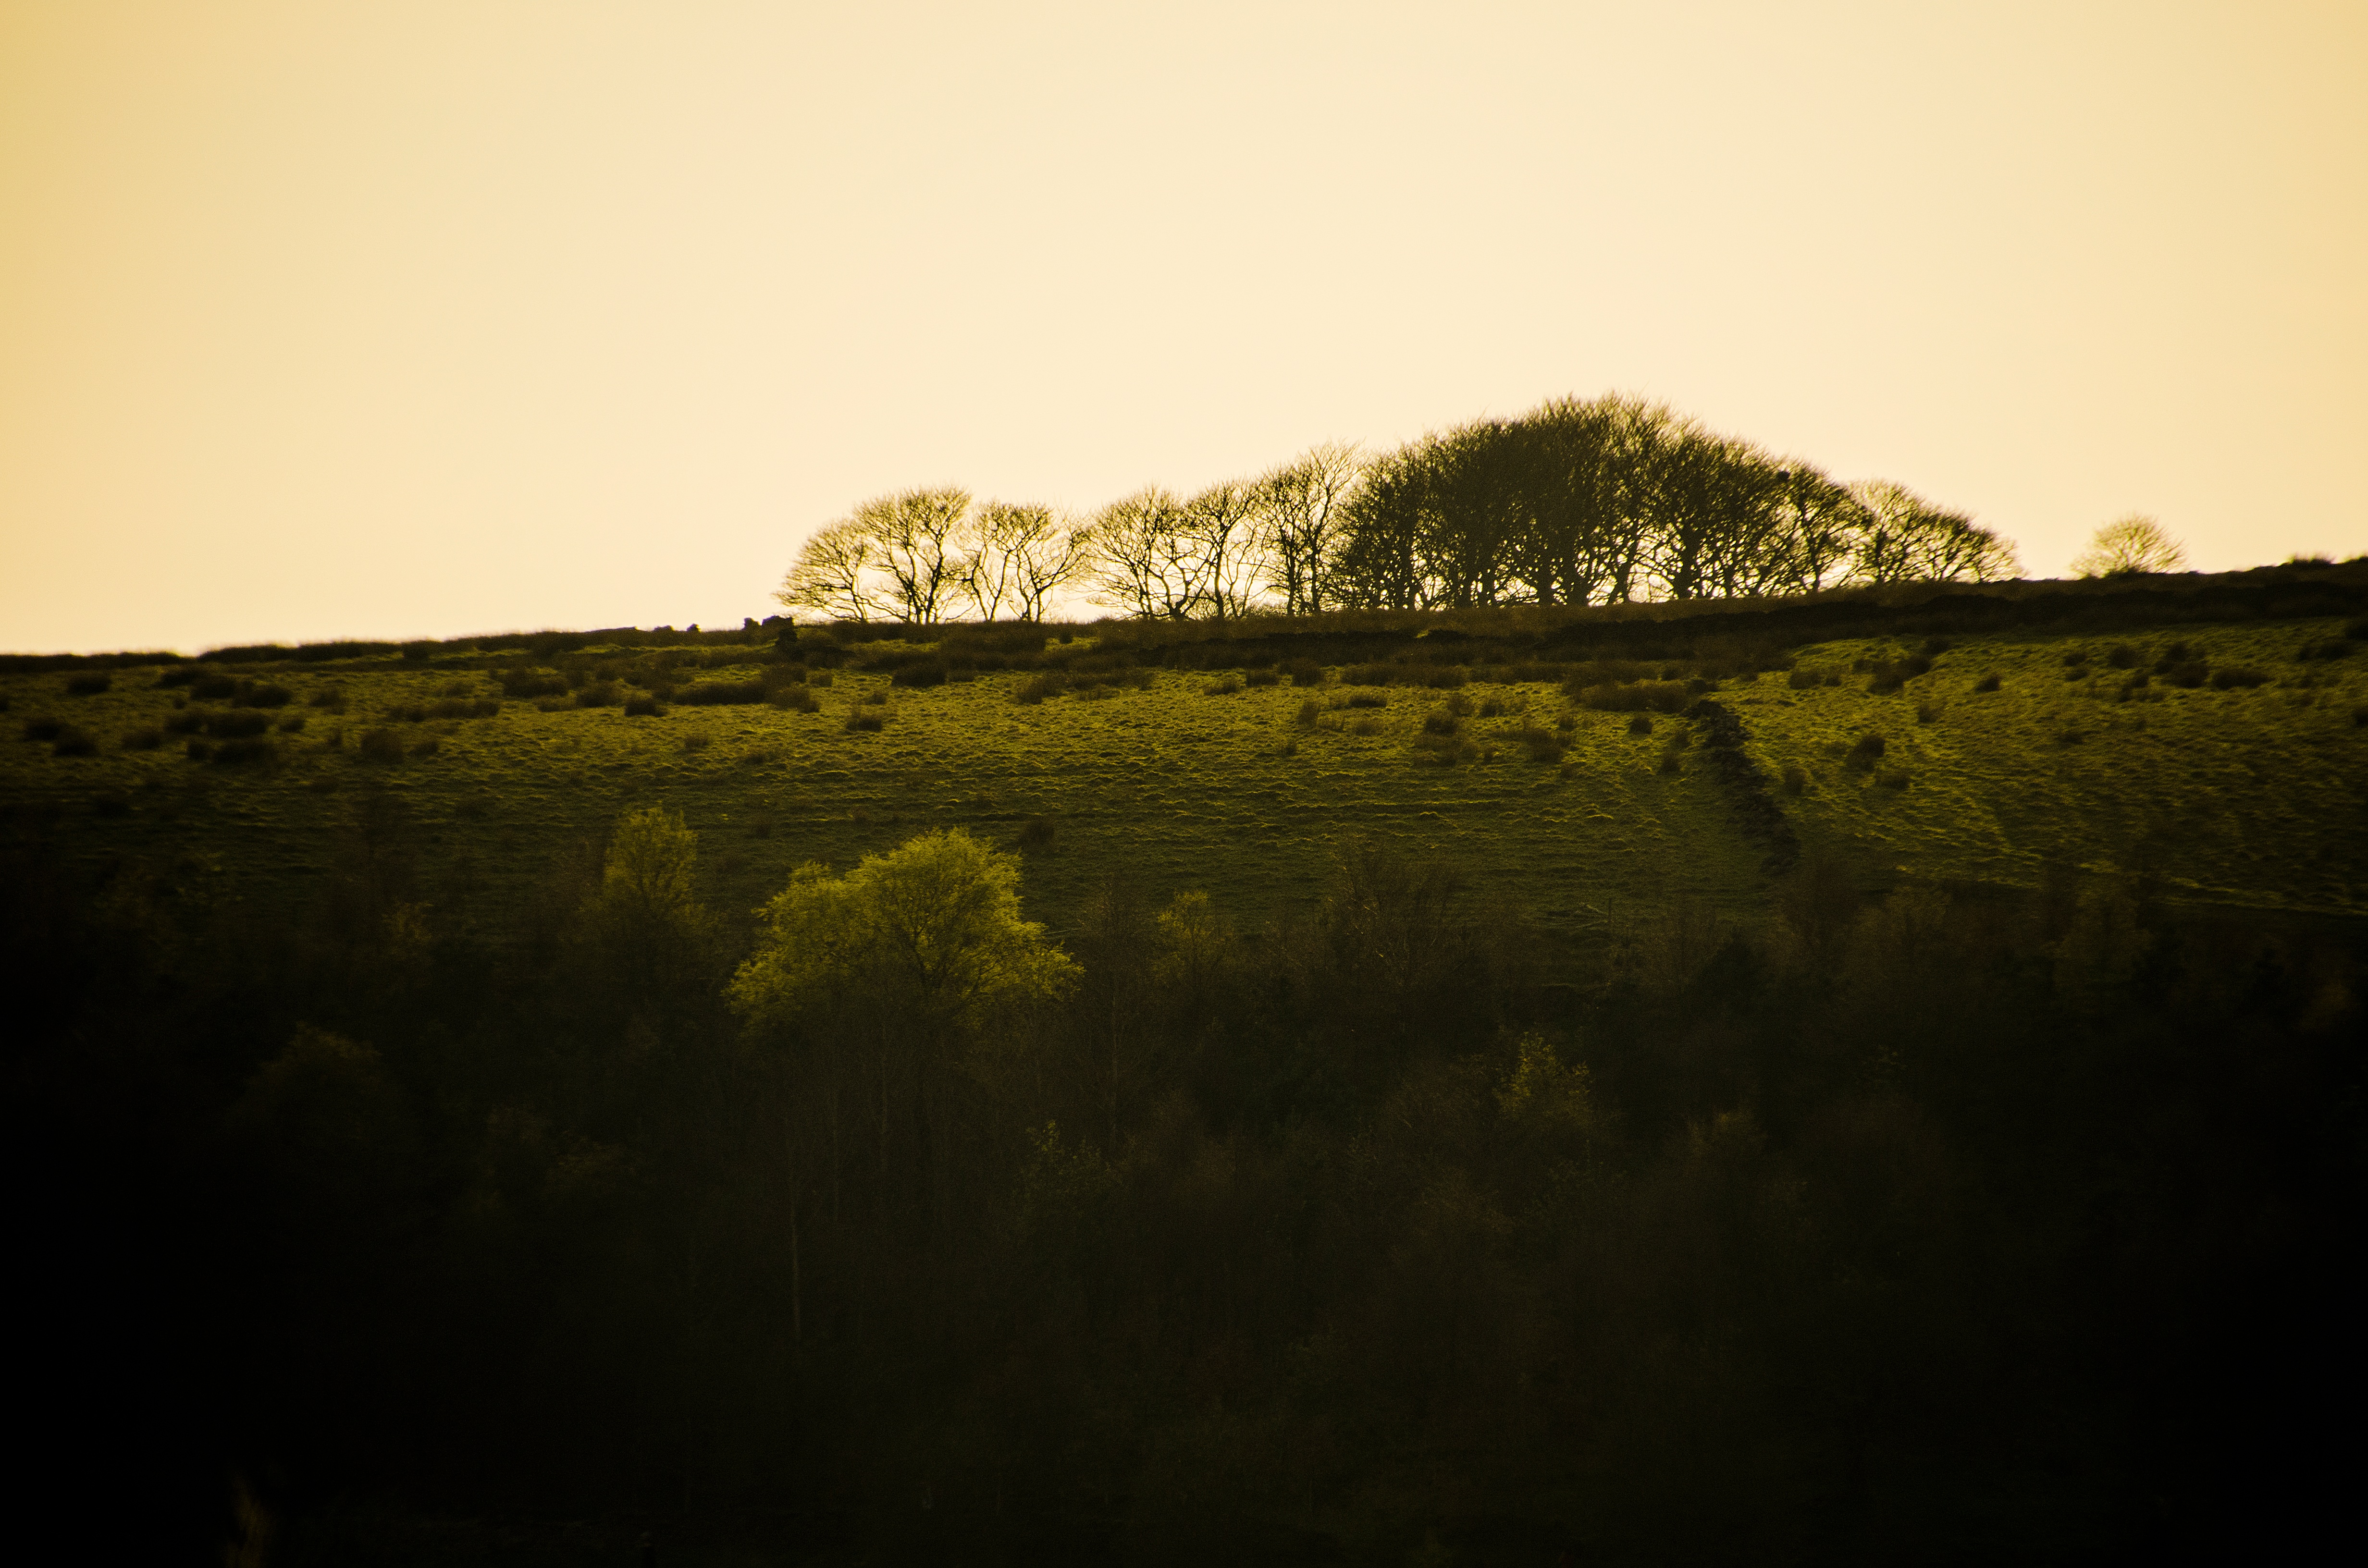
tree, nature, grass, horizon, light, cloud, sky, sun, sunrise, sunset, mist, night, sunlight, morning, leaf, hill, dawn, atmosphere, dusk, evening, reflection, darkness, rural area, atmospheric phenomenon